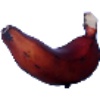
Label: red_banana